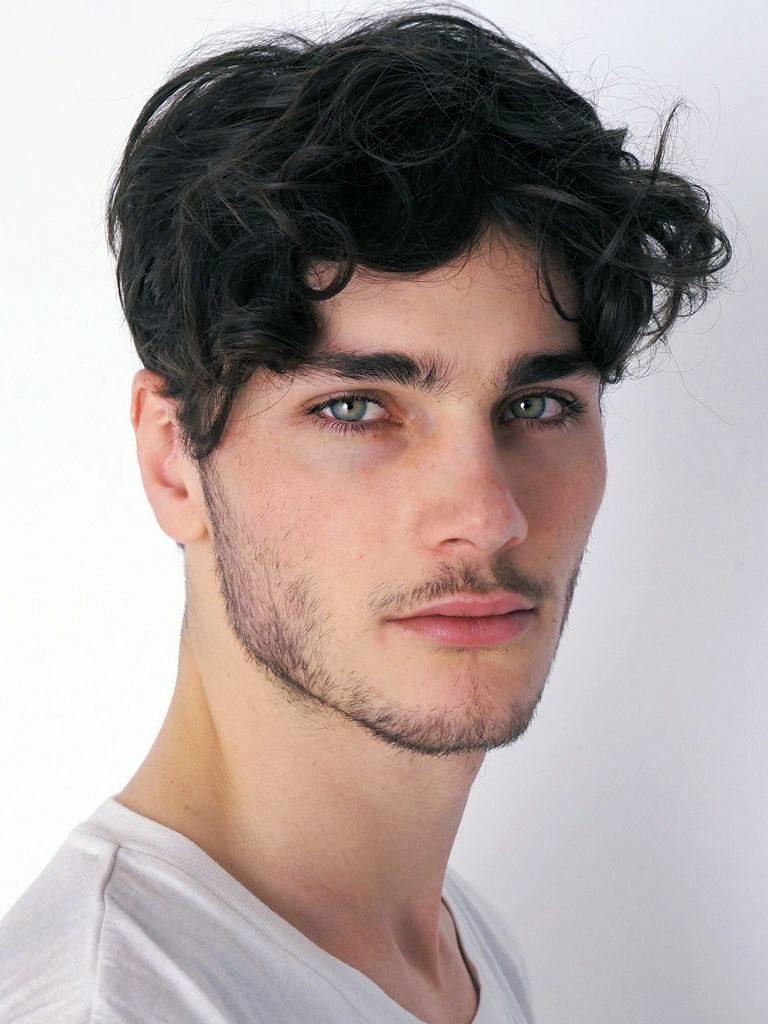
Portrait style: Real Portrait